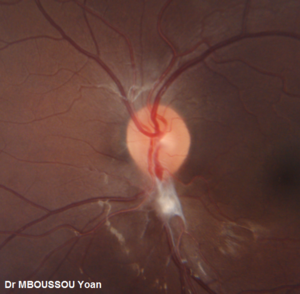
Présence d'un tissu fibreux à l'aspect blanc en zone inférieure de la papille optique
La papille de Bergmeister ou fibrose pré-papillaire est une anomalie congénitale de la papille optique qui se caractérise par la persistance d'un tissu glial à proximité du nerf optique. Elle correspond à une forme minime de persistance de la vascularisation fœtale. Dans certains cas, elles sont responsables de zones de décollement de rétine par traction avec parfois une collection séro-albumineuse dans l’espace sous-rétinien.